Dora: A Headcase

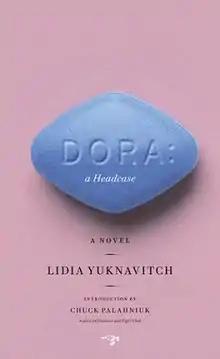

Dora: A Headcase is a 2012 novel by Lidia Yuknavitch. It is a modern, feminist retelling of Sigmund Freud's famous case study, Dora. The introduction of the novel is by Chuck Palahniuk.